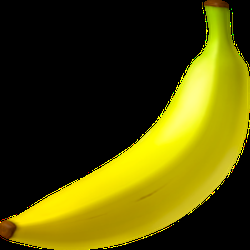
Label: Banana